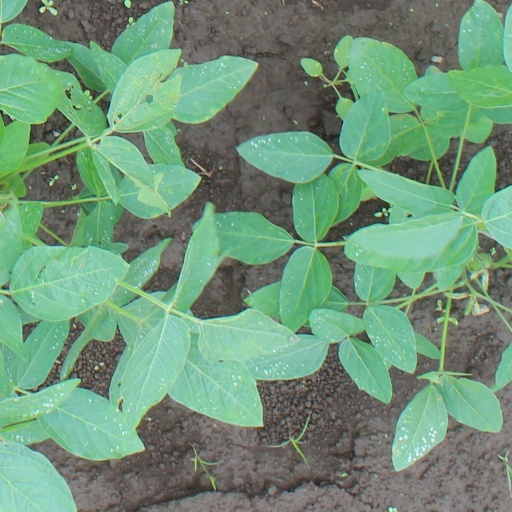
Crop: soybean